2014–15 Chicago Bulls season

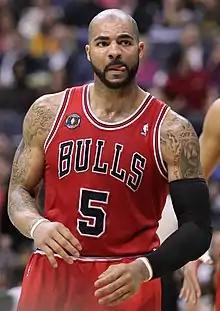
Carlos Boozer was waived on July 17.

On July 18, the Bulls signed 13-year veteran Pau Gasol and Real Madrid player Nikola Mirotić. Gasol received a three-year, $22 million deal, while Mirotić's contract was reported to be a three-year, $16.6 million deal. Then, on July 21, Kirk Hinrich was re-signed, whose contract was a two-year, $5.5 million deal. The next day, Aaron Brooks signed with the Bulls.